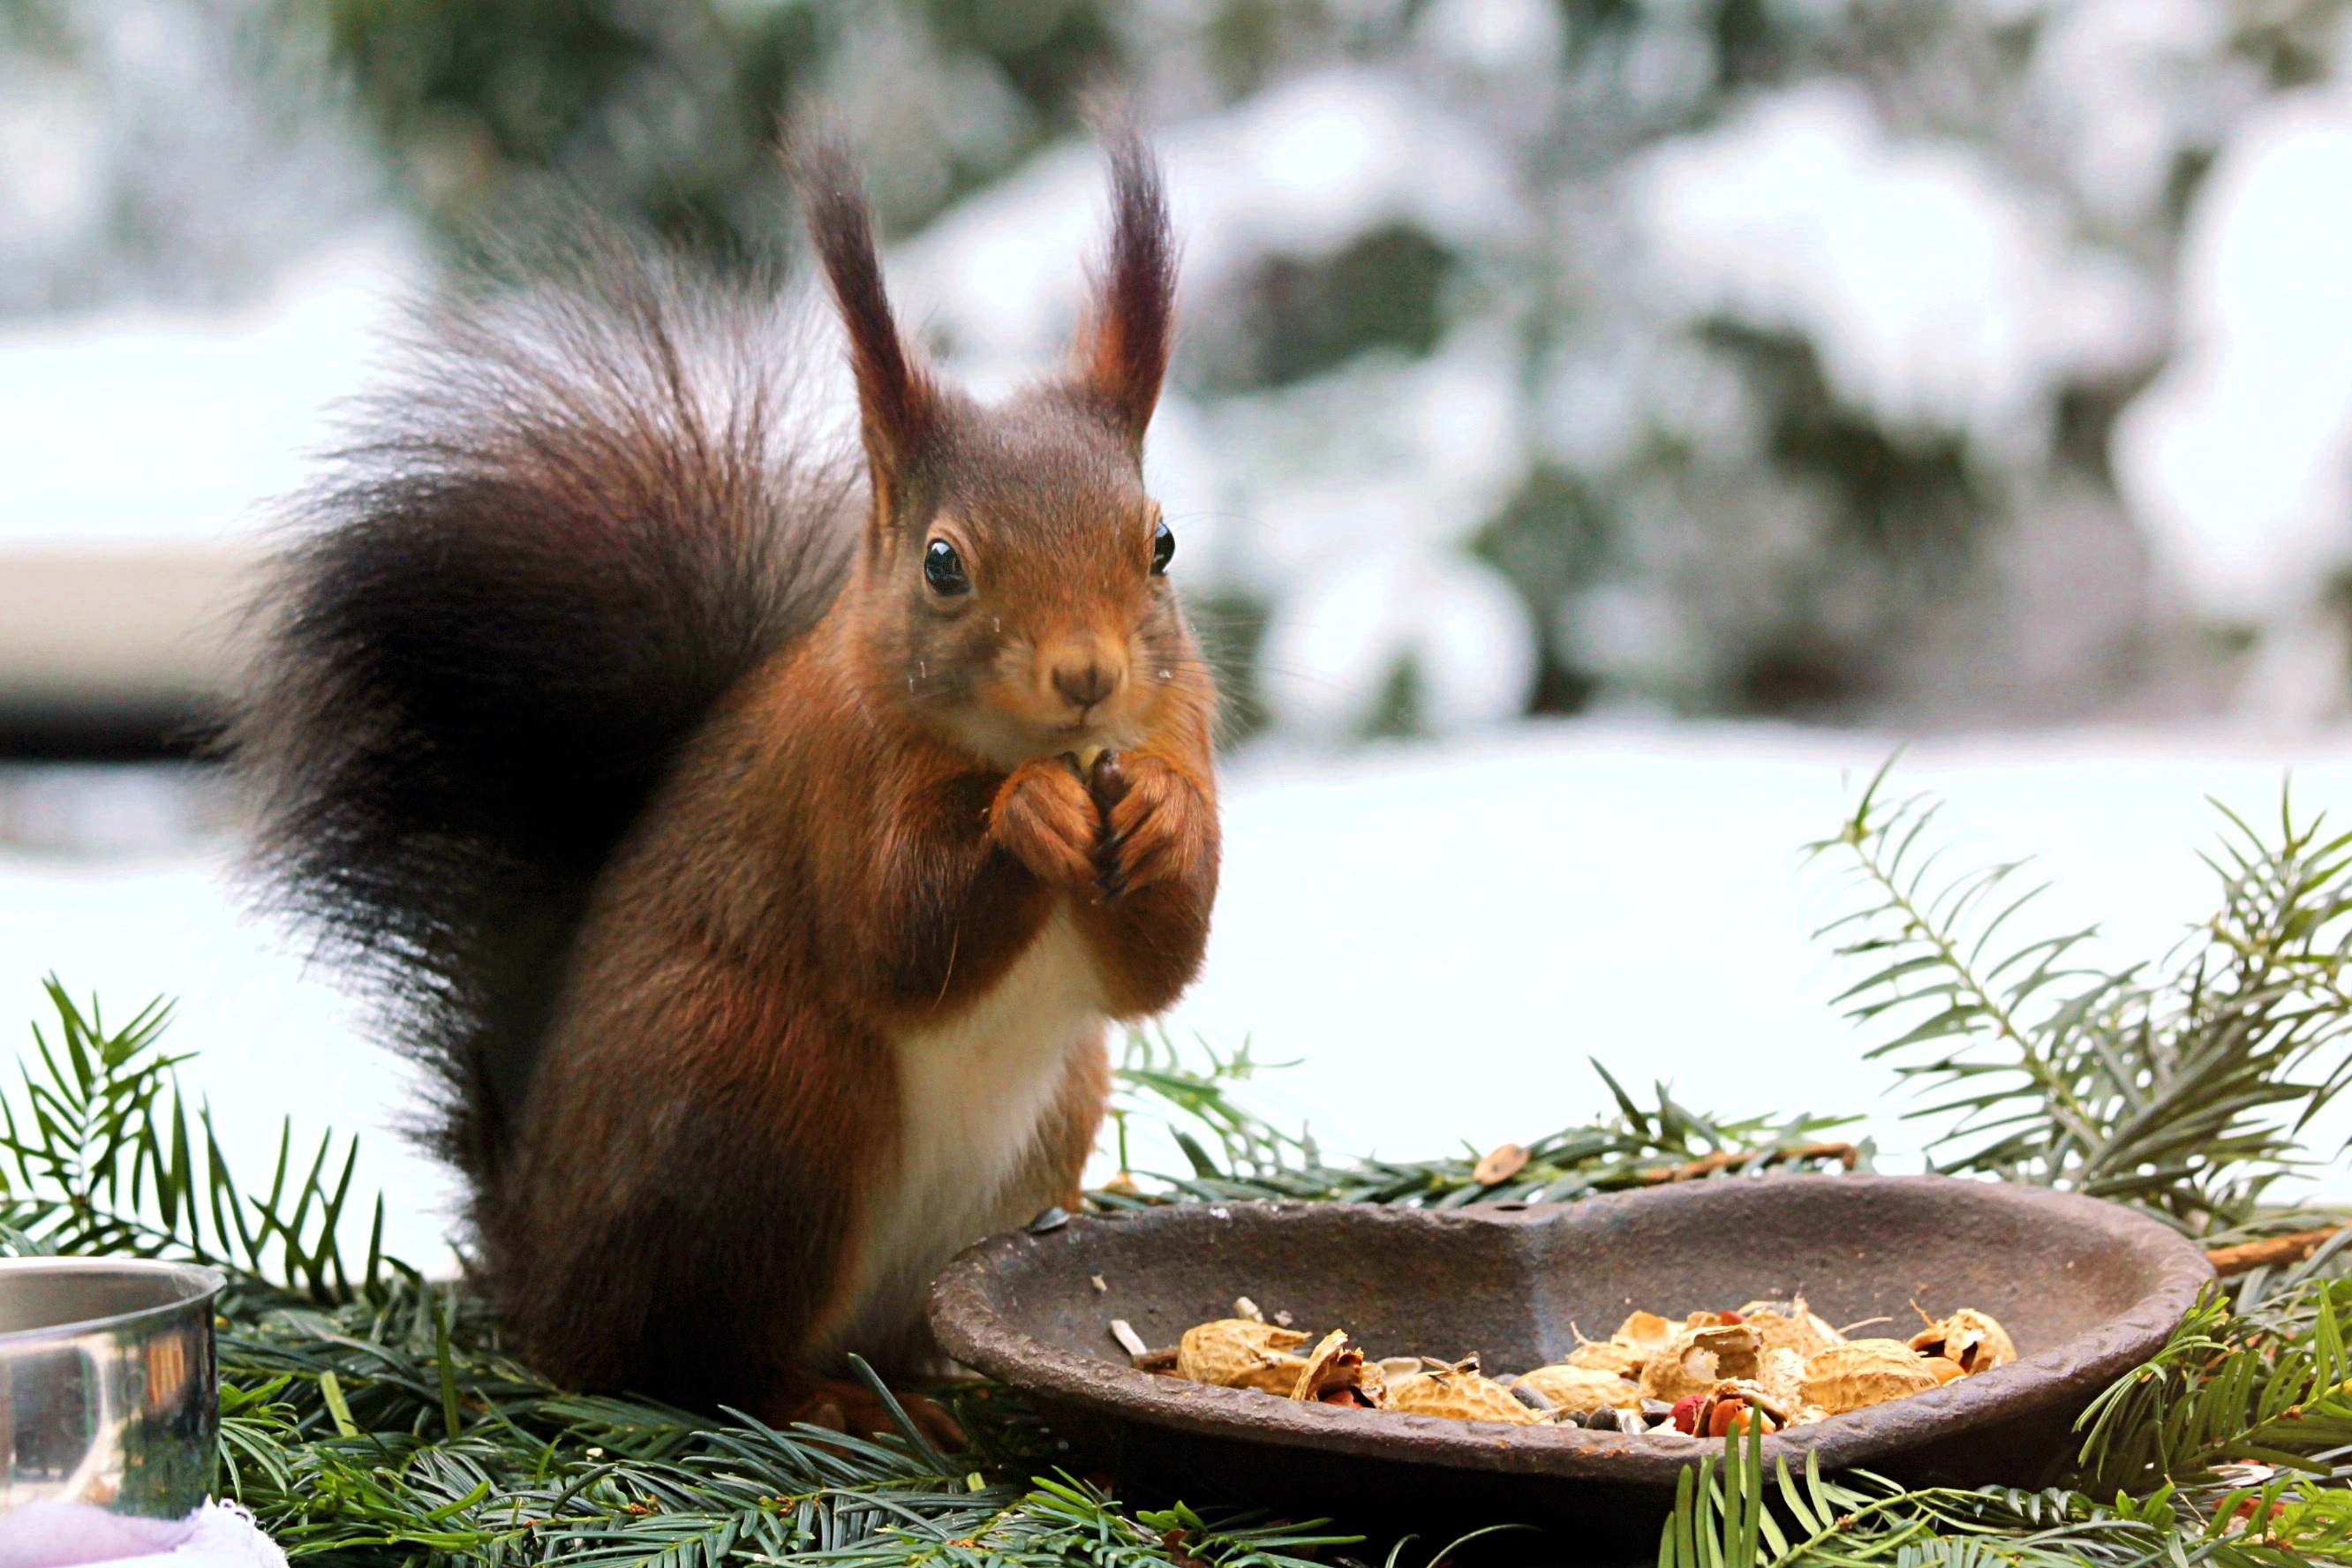
winter, animal, wildlife, mammal, squirrel, garden, rodent, fauna, vertebrate, chipmunk, foraging, parus major, old world flycatcher